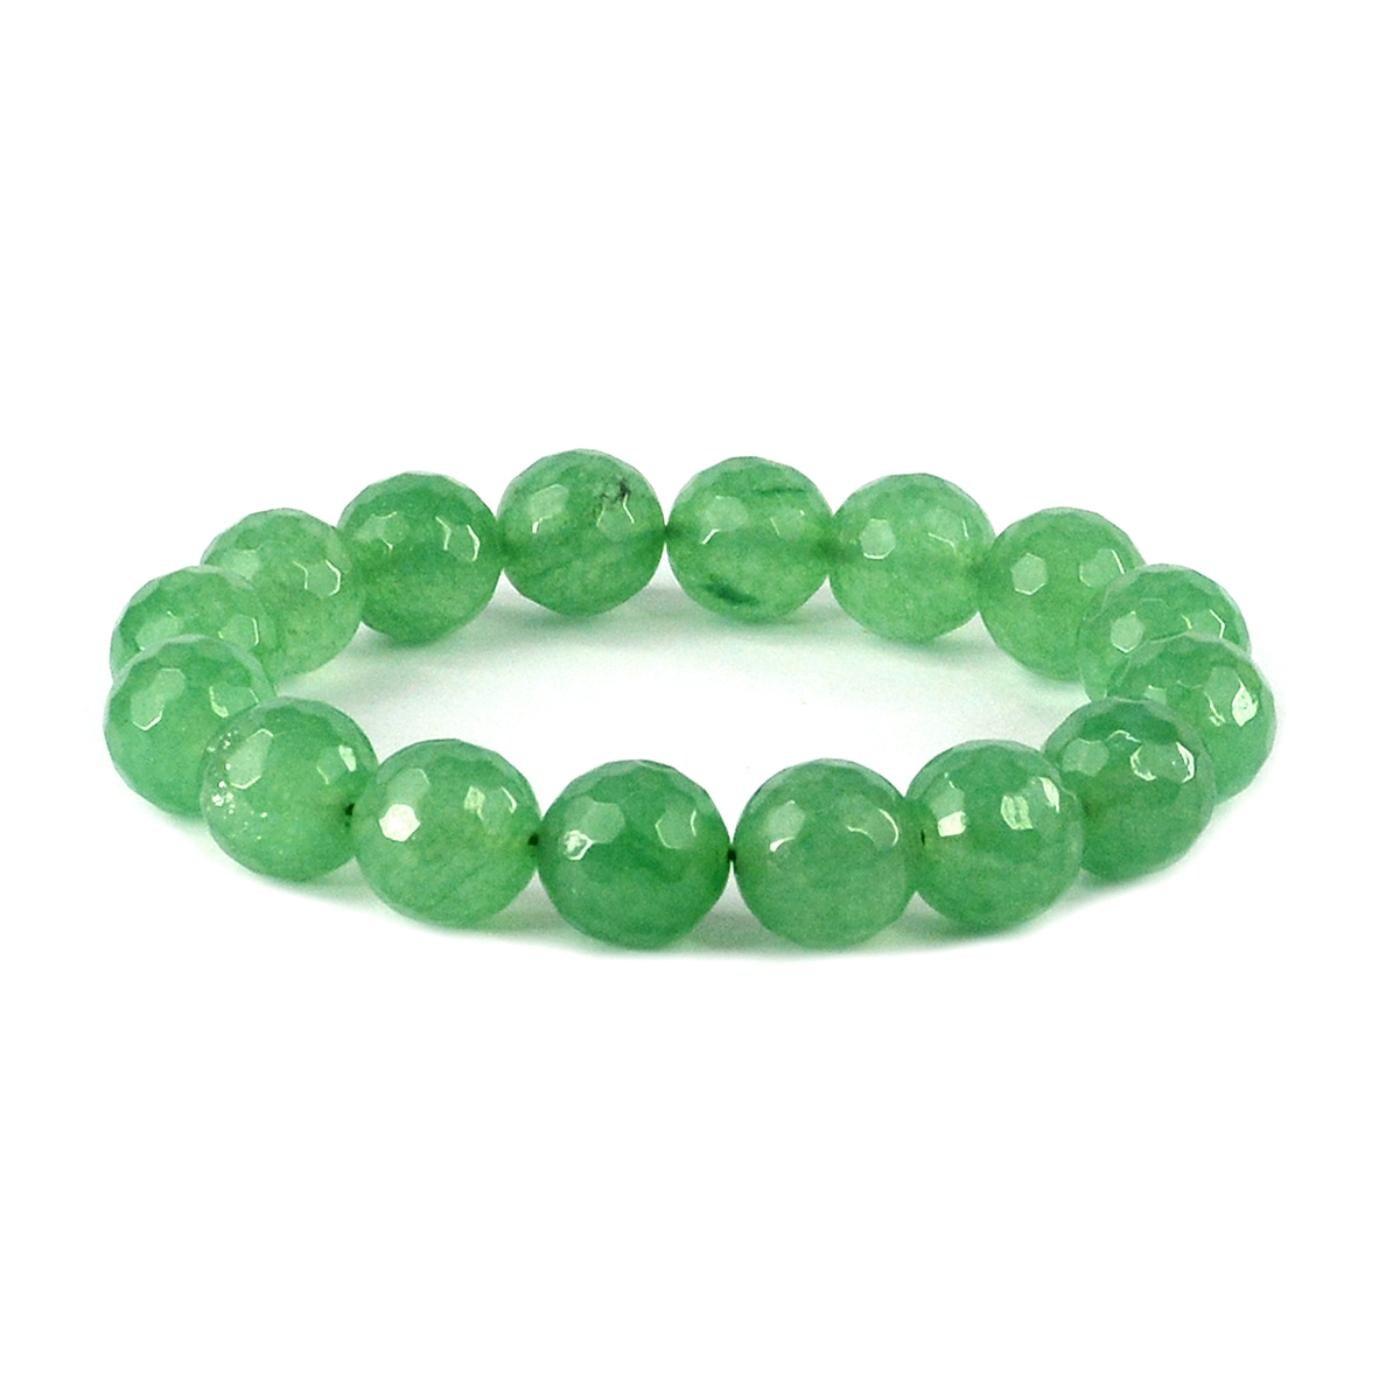
Reiki Crystal Products Green Jade Faceted Bead 12mm Bracelet For Reiki And Crystal Healing
Type: Bracelets & Bangles
Brand: Reiki Crystal Products
Price: Rs. 875
Stretchable Elastic Handmade Natural Bracelet | Diameter : 2.5 Inch. | Stone Size - 12 mm DC | Charged By Reiki Grand Master & Vastu Expert
Features: Stretchable Elastic Handmade Natural Bracelet | Diameter : 2.5 Inch. | Stone Size - 12 mm DC | Charged By Reiki Grand Master & Vastu Expert,Natural Healing Stone for Reiki Healing, Crystal Healing, Numerology, Tarot, Astrology, Vastu, Angle Healing & Feng Shui,100% Authentic, Original and Natural Healing Stone / Crystal - small holes, crack marks on the surface or inside the stones are often visible,Material : Natural Healing Stones See Images & Product Description For Healing Properties /Advantages,Stylish Party-Daily-Office-Casual Wear Reiki Healing Stone Bracelet for Men, Women, Boys, Girls. Best for Gifting & Personal Use.
Included: Pack Of 1 X Green Jade 12mm DC Bracelet